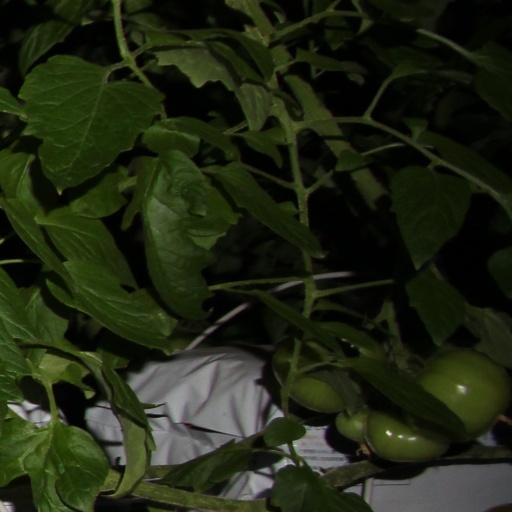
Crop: tomato